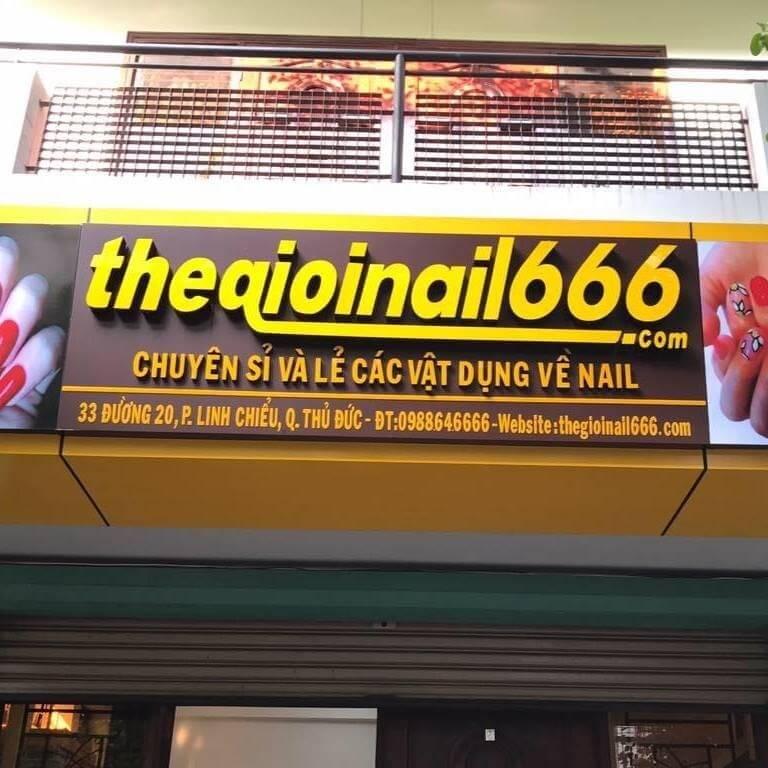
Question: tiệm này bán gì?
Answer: tiệm bán sỉ và lẻ các vật dụng về nail